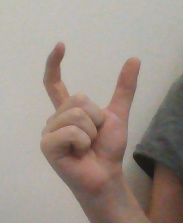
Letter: nun